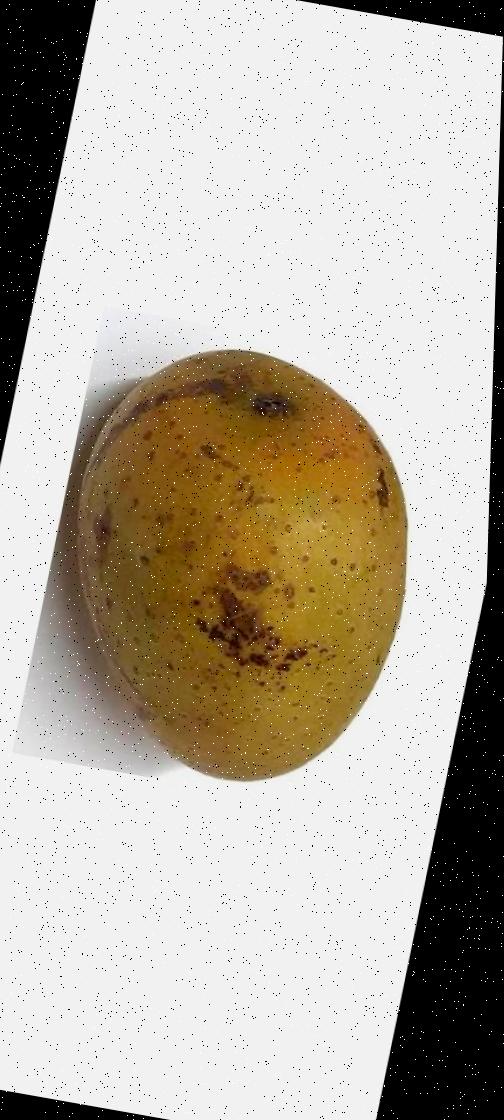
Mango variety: Gourmoti